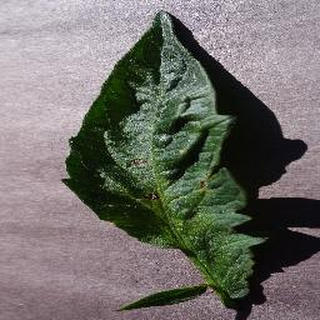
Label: tomato_early_blight